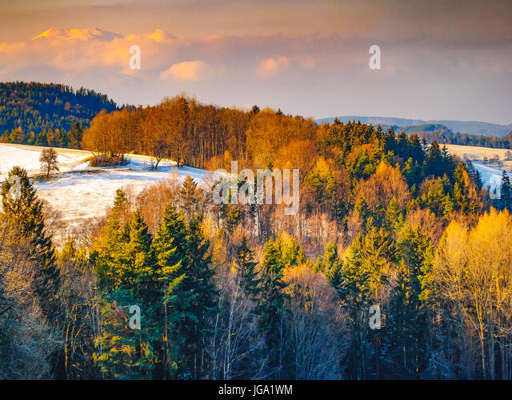
snowy rural winter landscape with the mountain called mountain on the horizon behind clouds in color